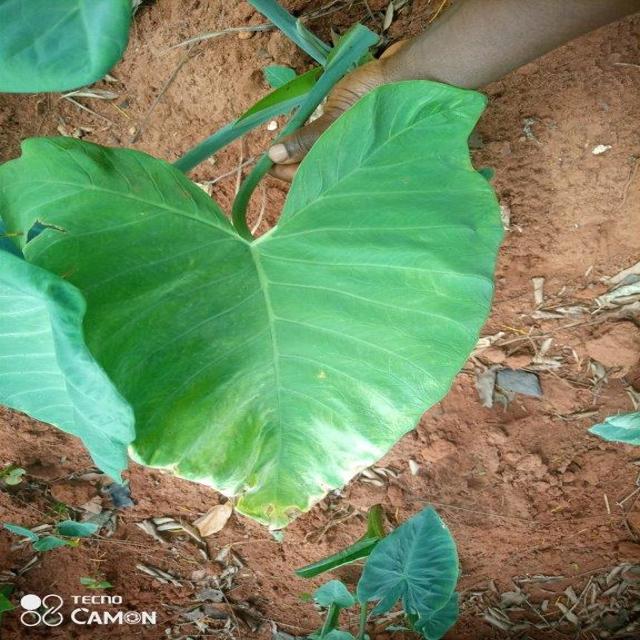
Label: Early_Blight